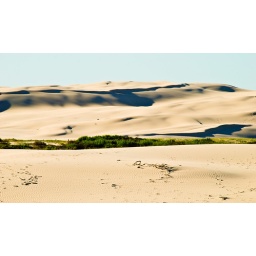
Largest sand dunes in the southern hemesphere, just behind 9 mile beach port nelson